List of Gong band members

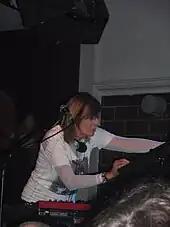
Miquette Giraudy joined as vocalist, replacing Diane Stewart, and remained with the band as synth player for reunions.

Moerlen, and later Smyth, returned in order to complete the trilogy with the album "You", but by the time of its release, in October 1974, Moerlen was back with Les Percussions de Strasbourg and Smyth had settled permanently in Deià with her young sons. Prior to touring in support of "You", Allen visited Smyth and the boys in Deià, while the rest of the band, including the departed Moerlen, recorded the basic tracks for Hillage's first solo album, "Fish Rising". Moerlen was initially replaced in Gong by a succession of stand-ins (Chris Cutler, Laurie Allan and Bill Bruford) until former Nice and Refugee drummer Brian Davison took the job in early 1975. Smyth had already been replaced by Hillage's partner Miquette Giraudy.